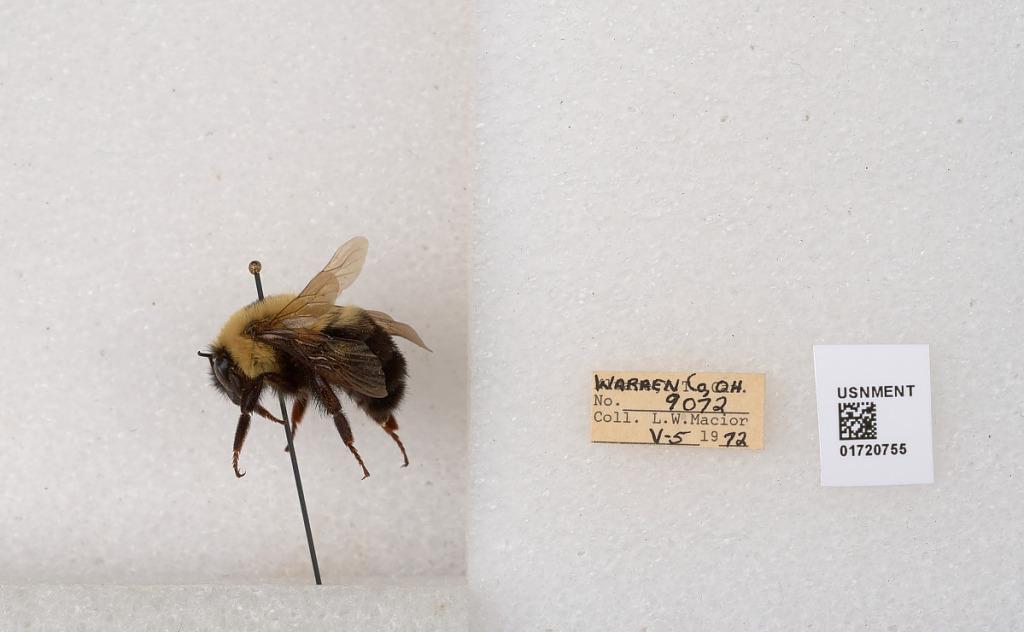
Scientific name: Bombus bimaculatus Cresson
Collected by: L. Macior
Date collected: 1972-5-5
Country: United States
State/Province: Ohio
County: Warren
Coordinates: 39.4276, -84.1668